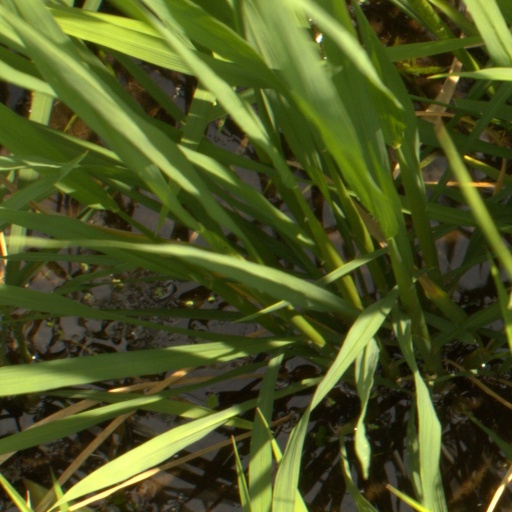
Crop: rice